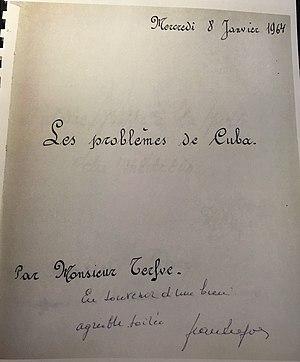
Réunion le 8 janvier 1964 au Château Dreze à Trooz, sujet du jour ""Les problèmes de Cuba"""
Jean Terfve, né à Liège le 28 janvier 1907 et mort dans cette même ville le 17 avril 1978, était un homme politique et militant communiste et du Mouvement wallon.